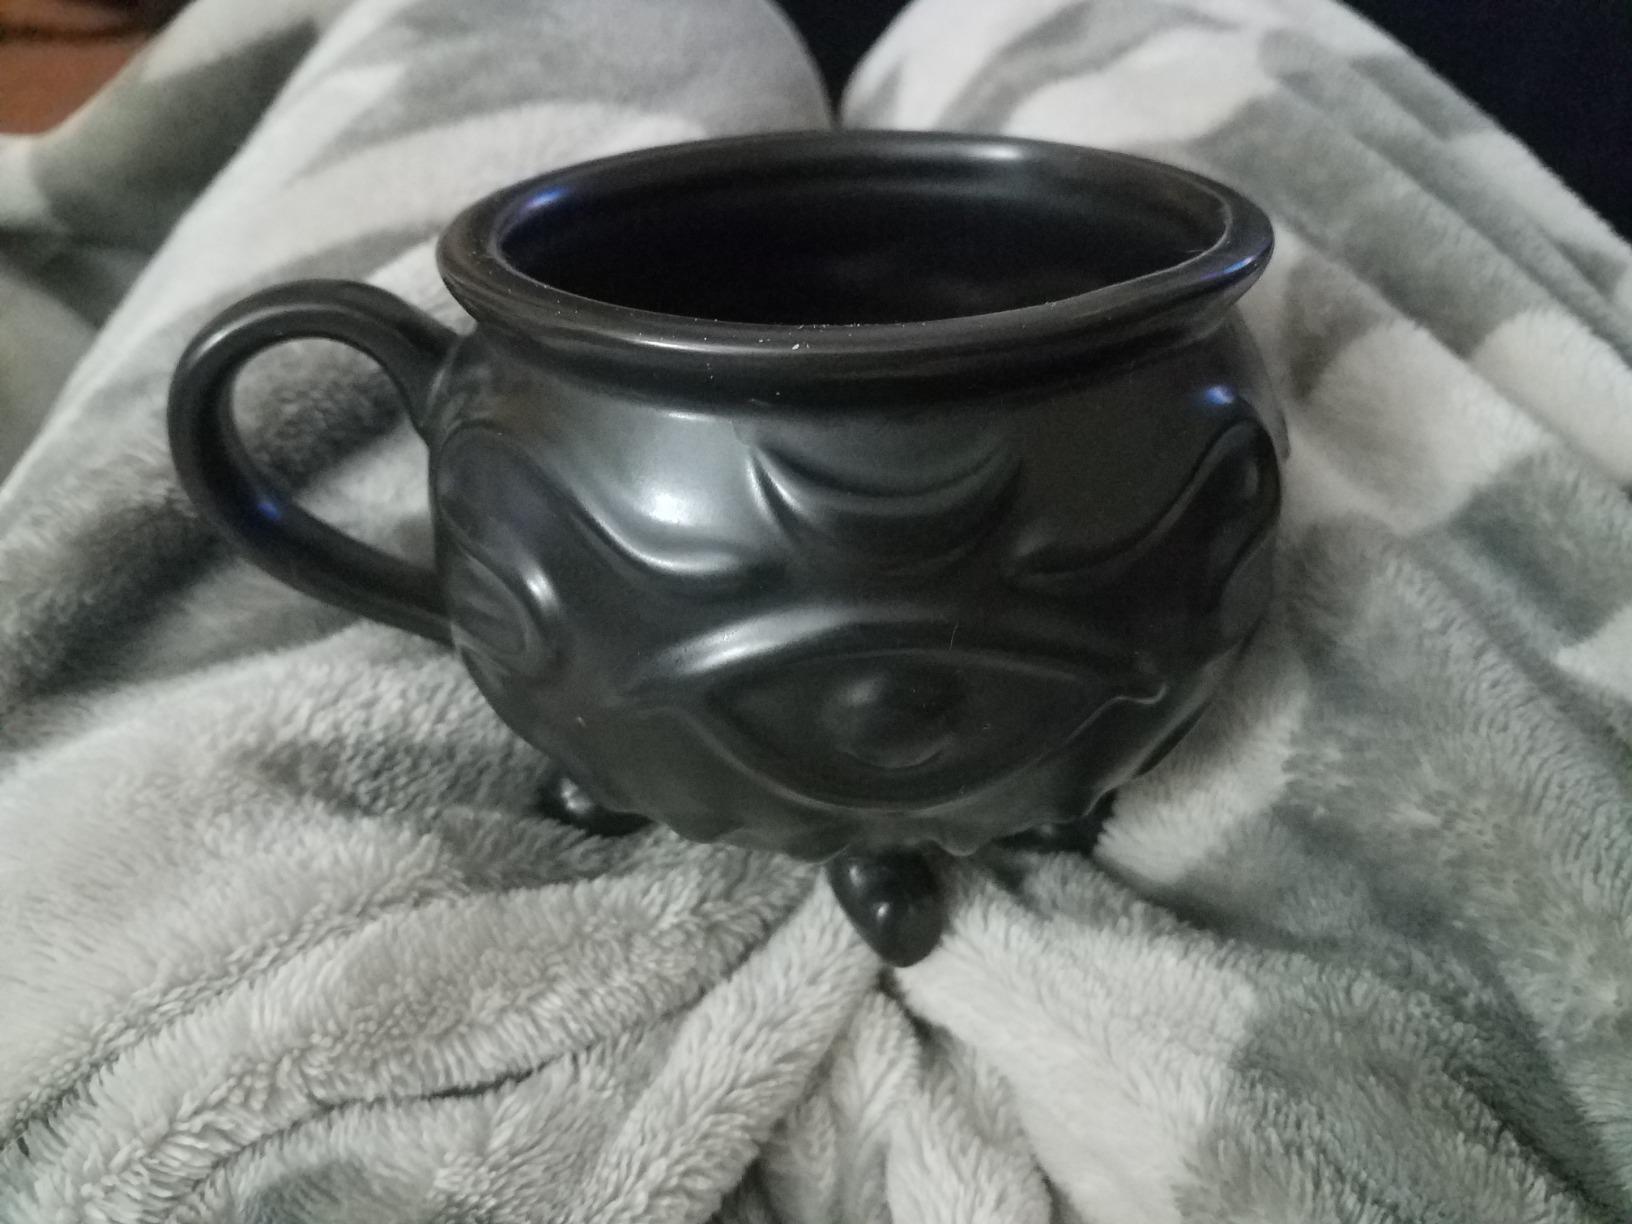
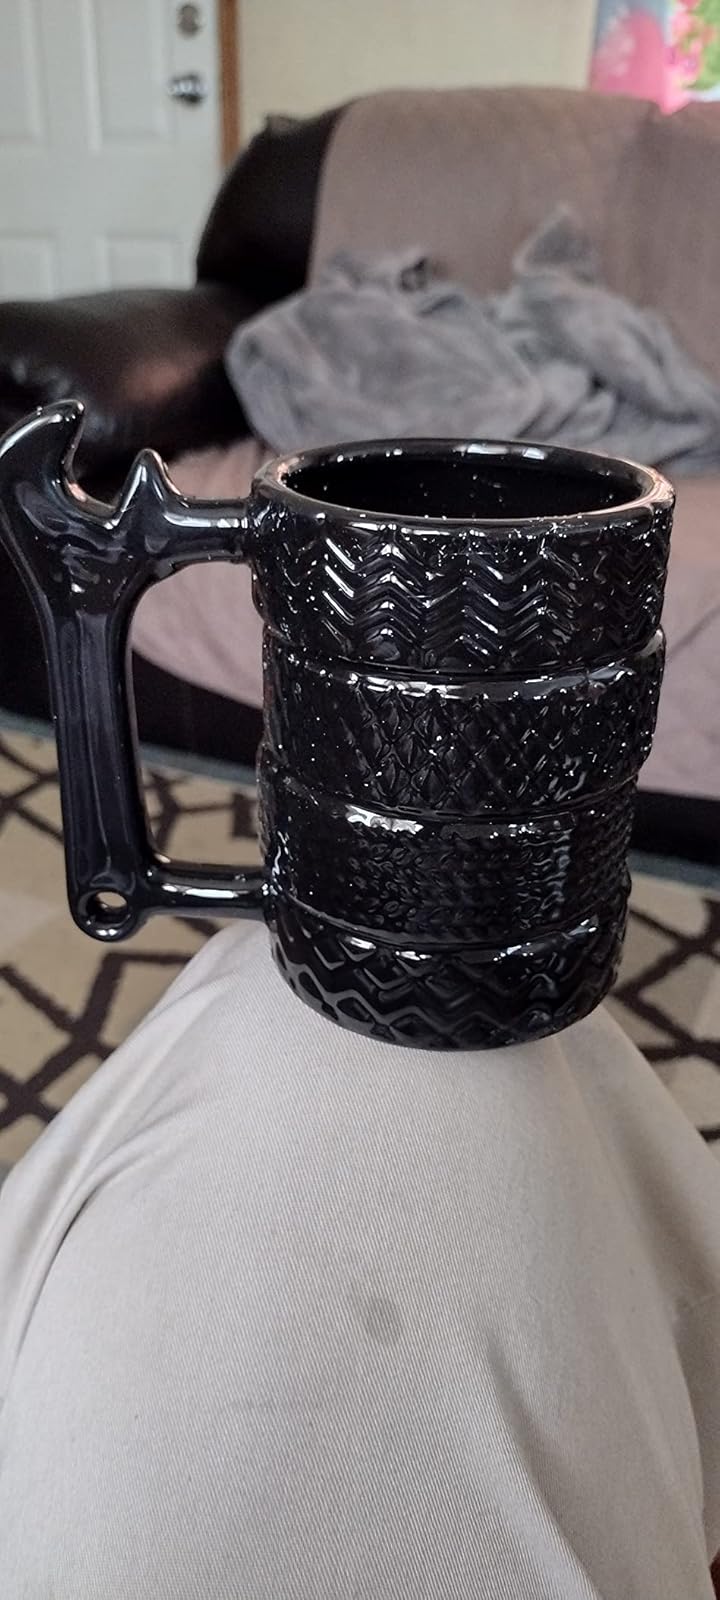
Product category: items_mug
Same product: no